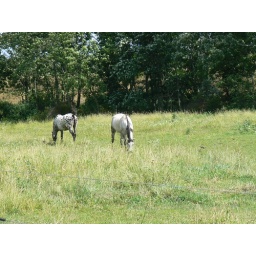
Random horses in a field next to the road